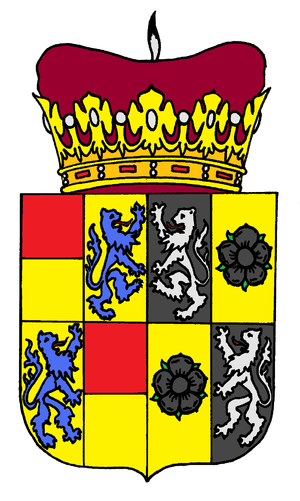
La Maison de Solms est une ancienne famille de la haute noblesse allemande, qui prétendait remonter à Othon, frère du roi Conrad Iᵉʳ de Germanie, tandis que son premier membre connu est le seigneur Marquardus de Sulmese, mentionné comme témoin au monastère de Schiffenberg à Giessen en 1129.